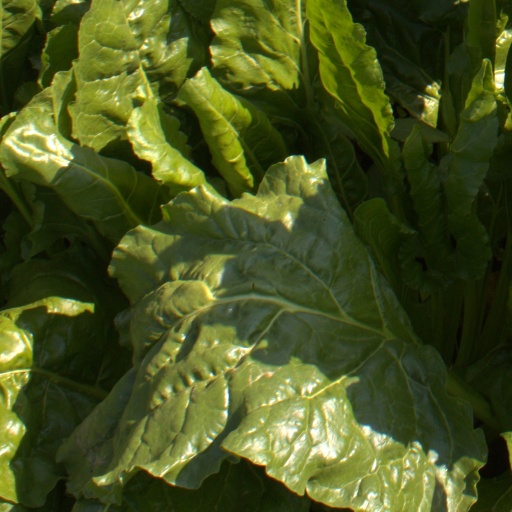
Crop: sugar beet